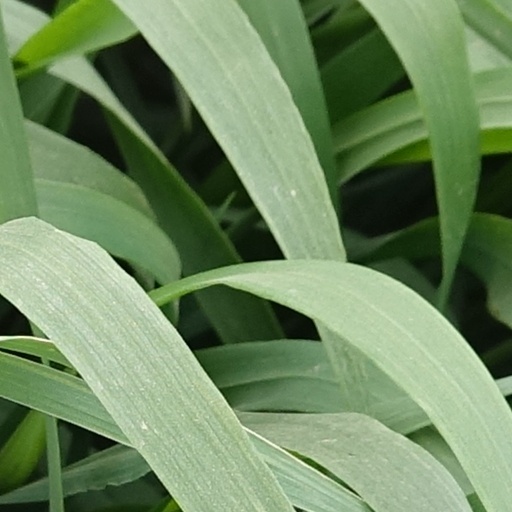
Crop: wheat